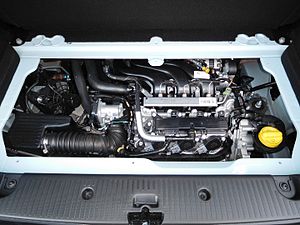
Renault-motorer
Motoren i en 2016 Renault Twingo III SCe 70
Denne liste indeholder beskrivelse af de motorer, som Renault benytter eller har benyttet i deres bilmodeller. Listen er ikke nødvendigvis udtømmende.